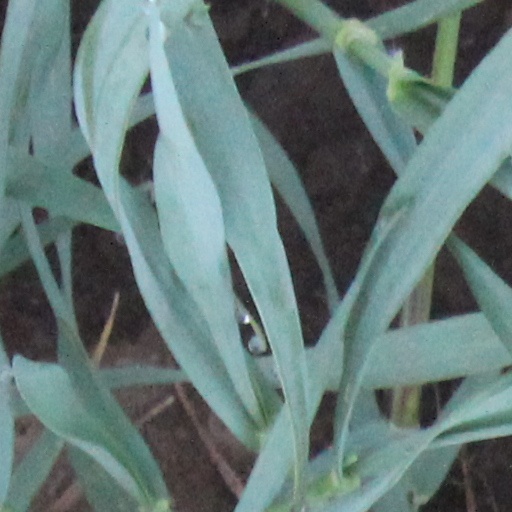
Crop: wheat